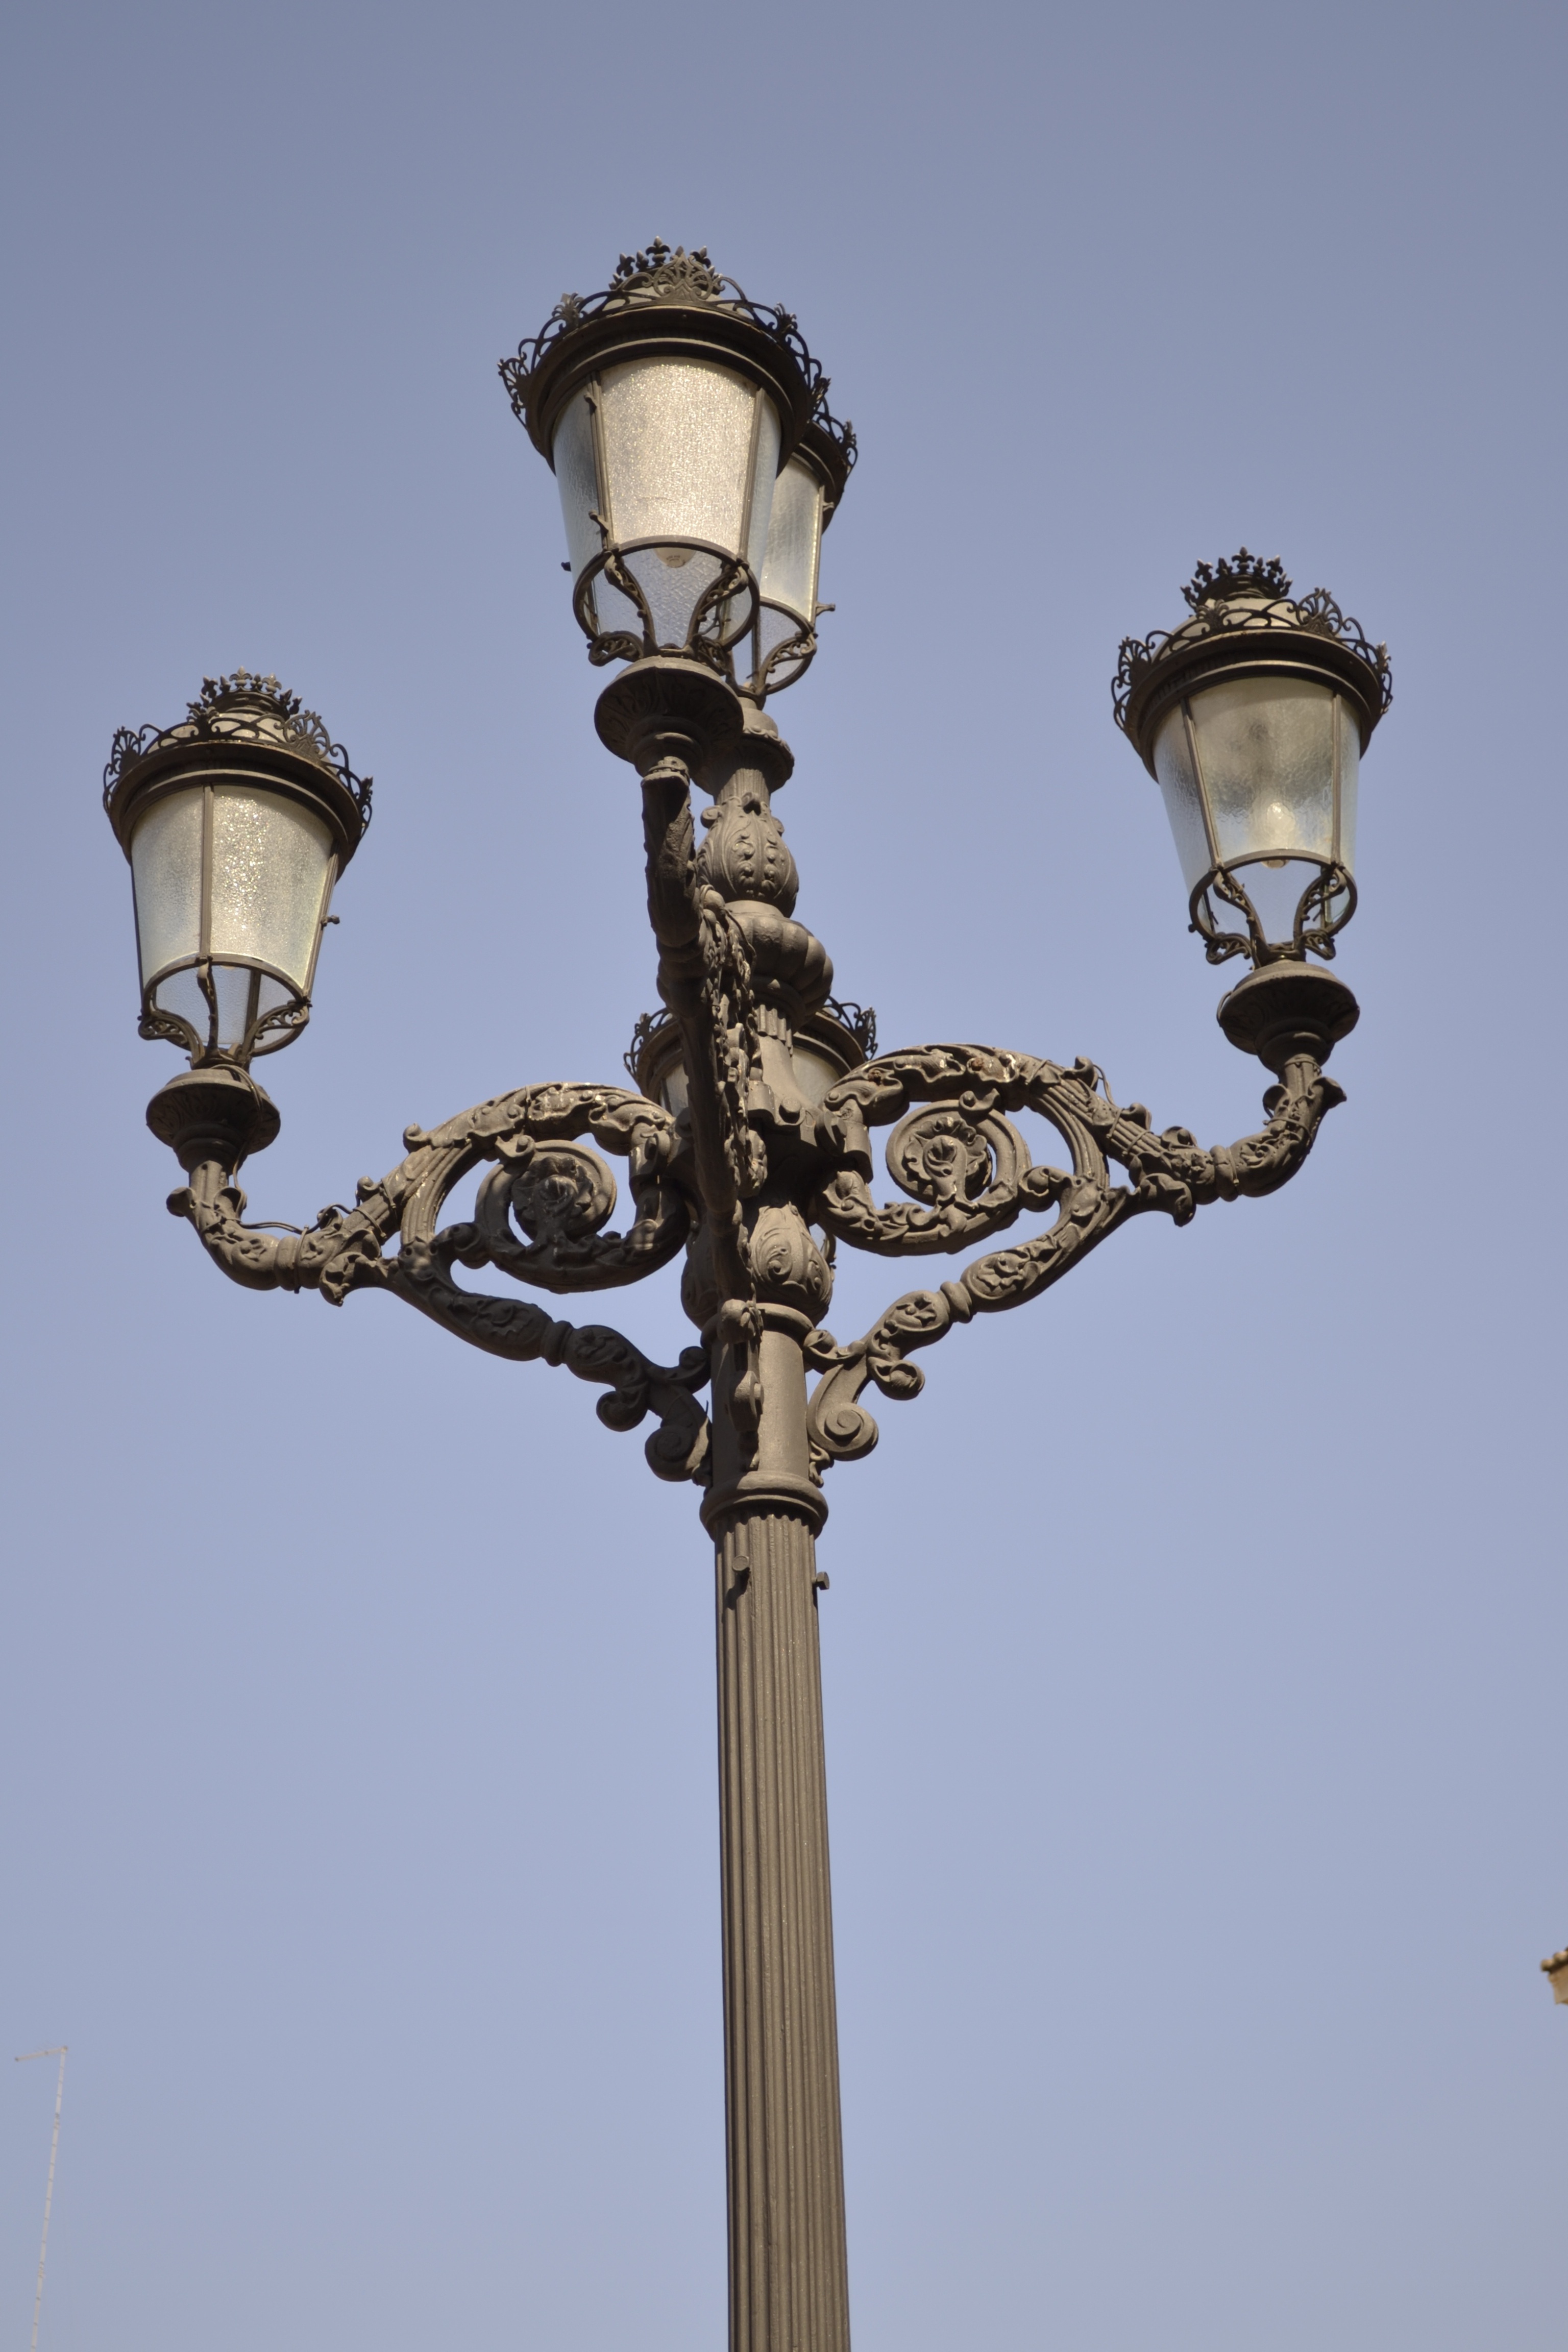
light, column, items, street light, lighting, decor, lights, lamppost, light fixture, illuminate